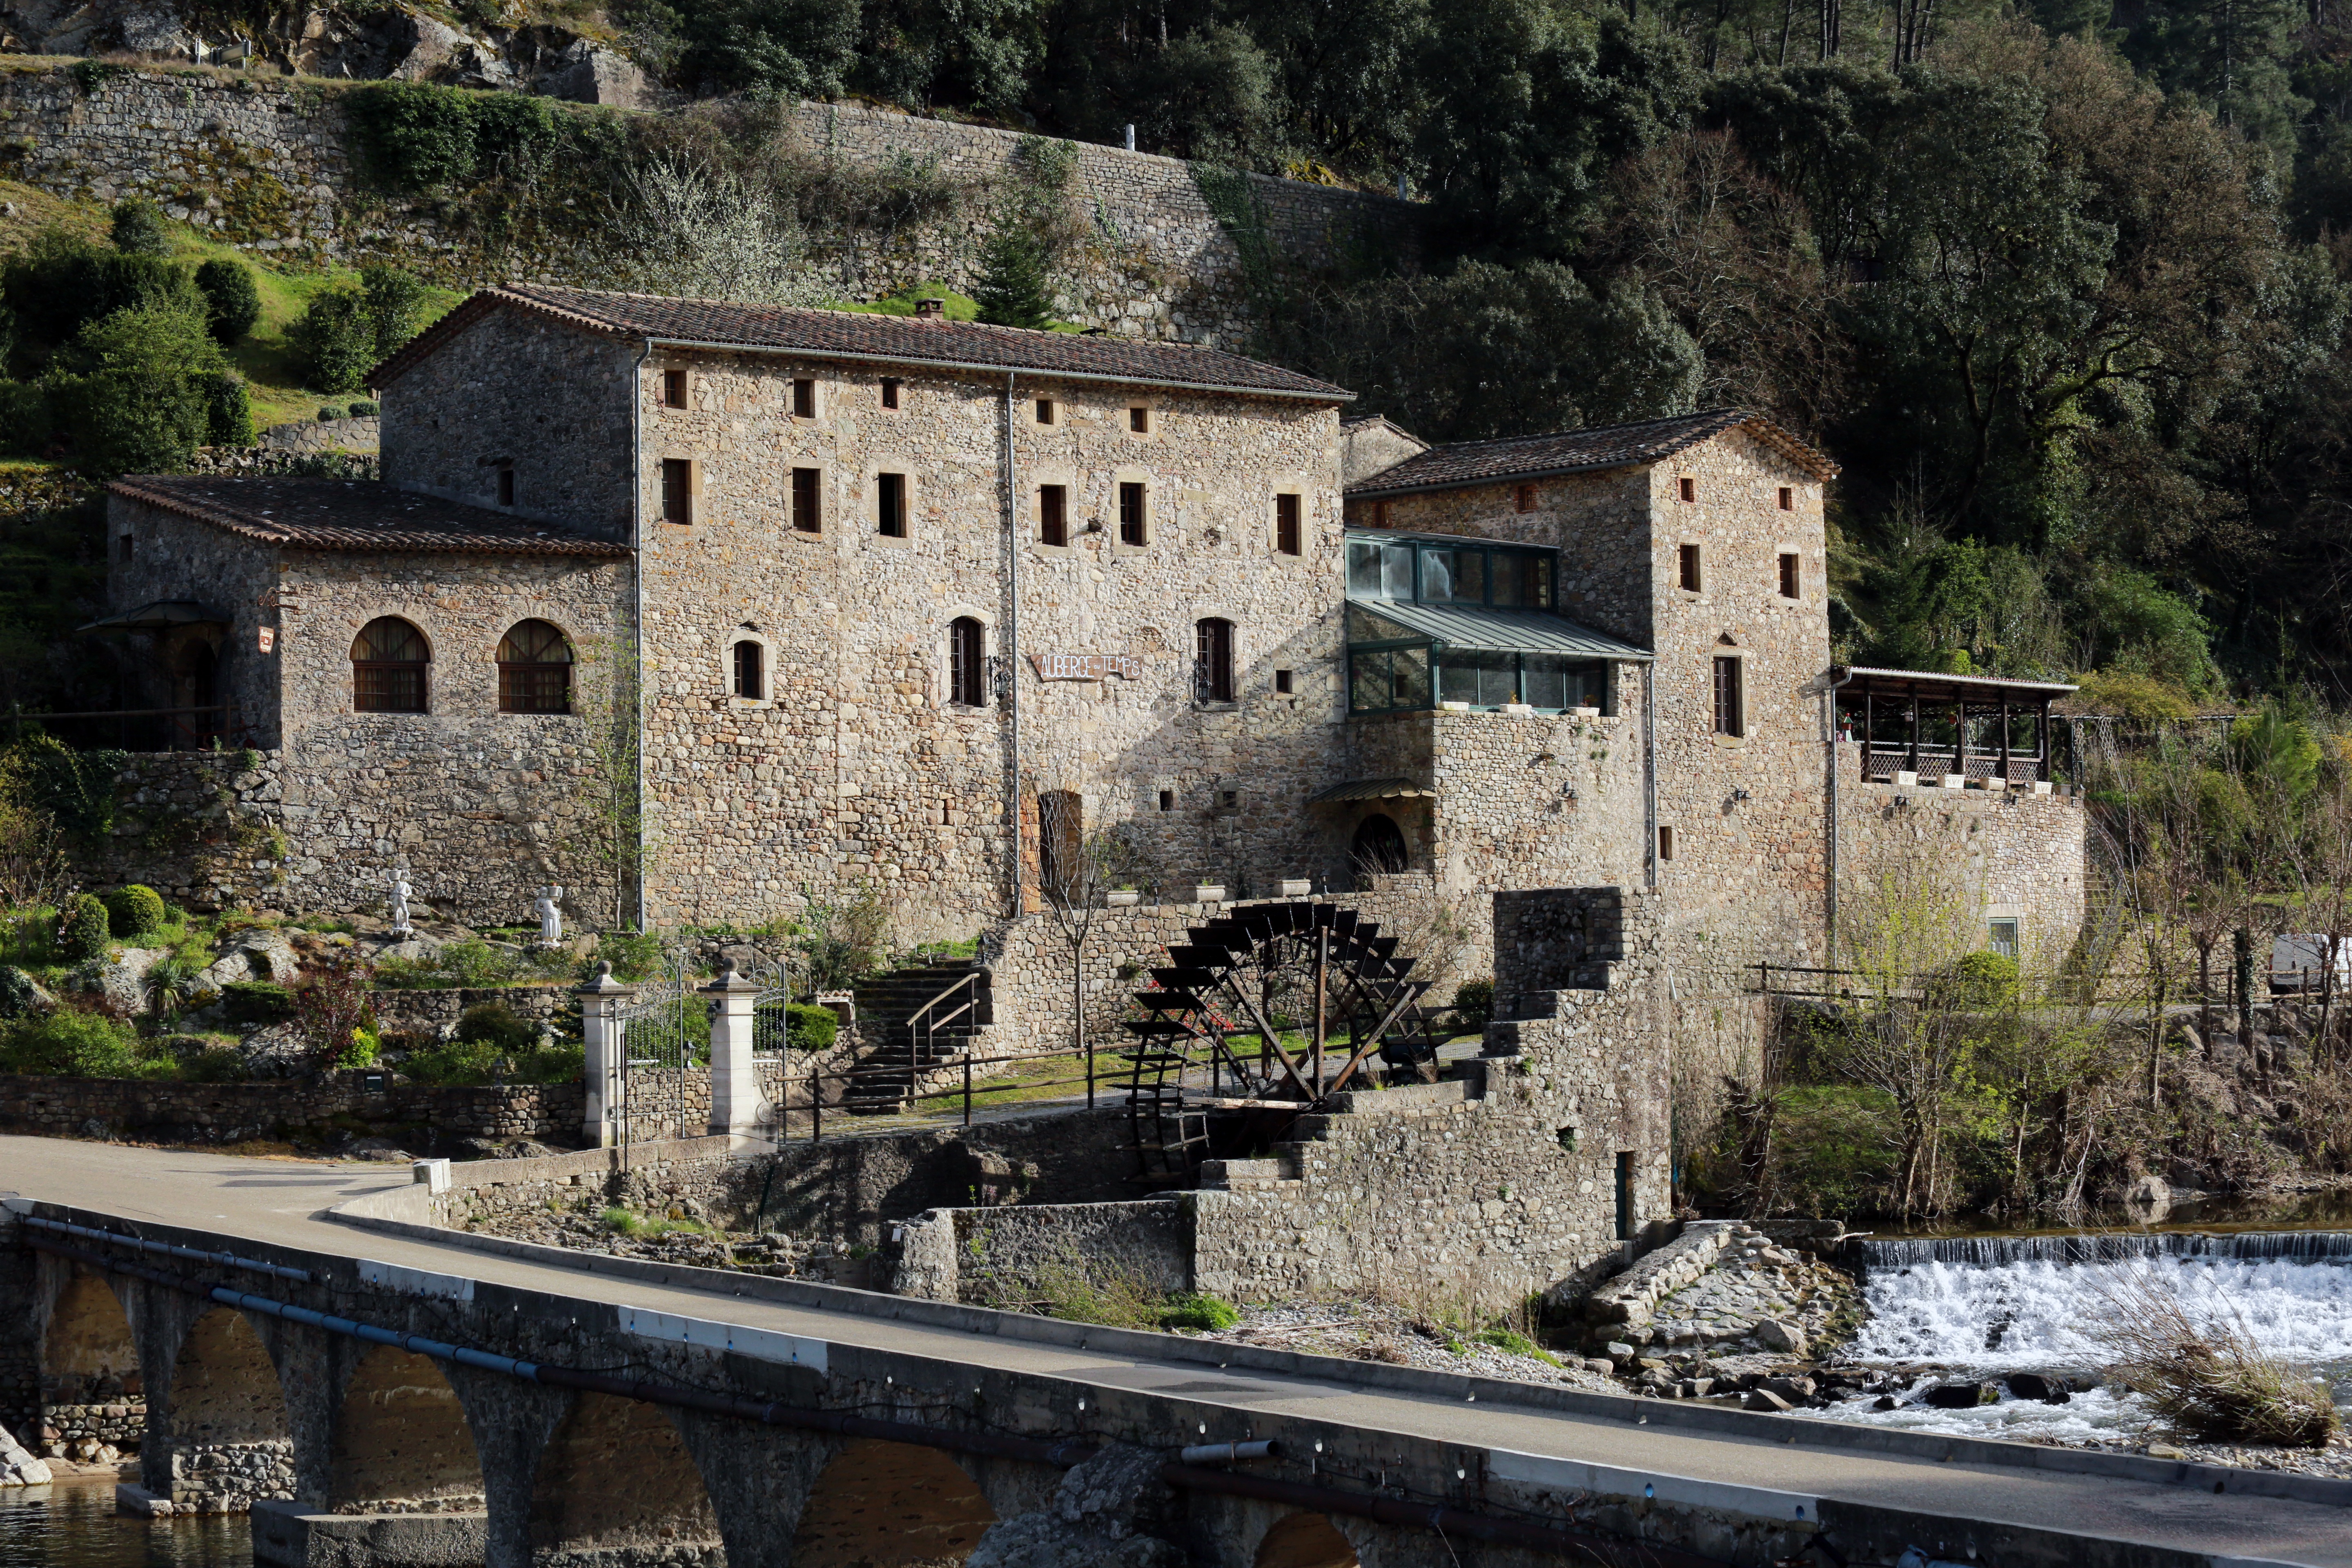
landscape, architecture, building, chateau, wall, river, village, castle, facade, fortification, waterway, ruins, monastery, estate, former, moat, ancient rome, water's edge, ancient history